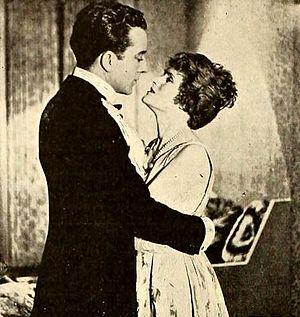
Jack Mulhall est un acteur et producteur américain né le 7 octobre 1887 à Wappingers Falls, État de New York, mort le 1ᵉʳ juin 1979 à Woodland Hills.